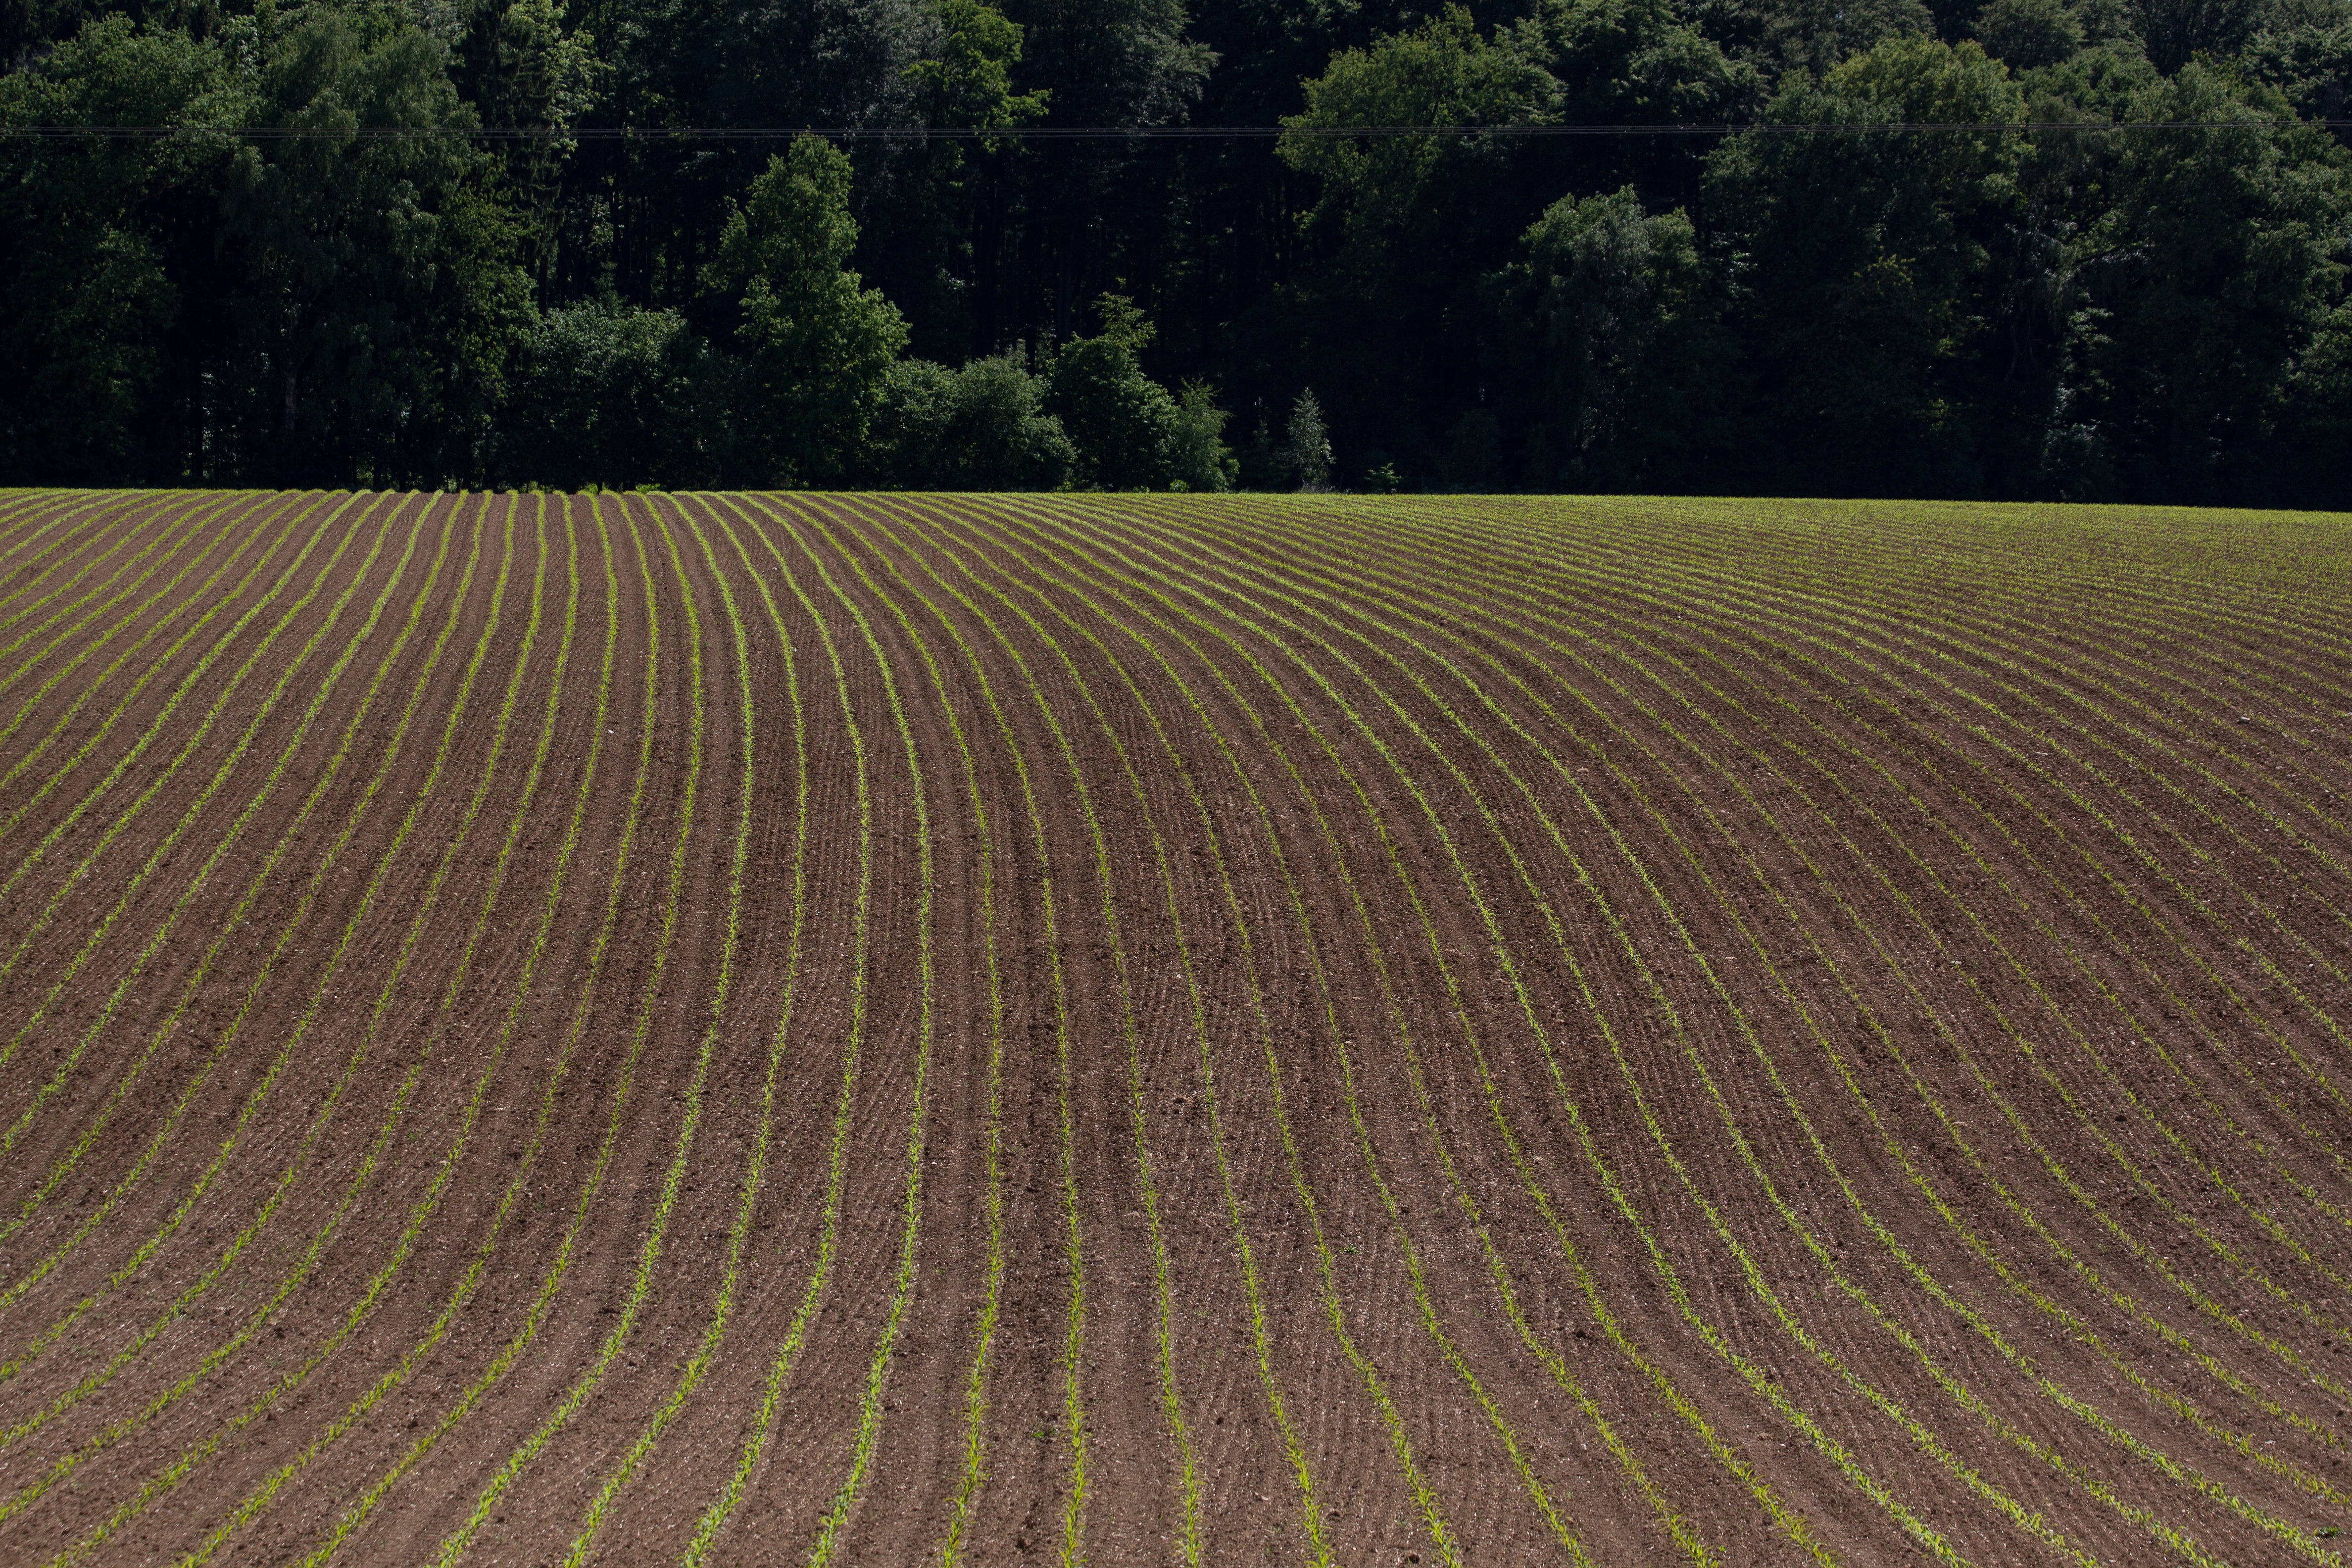
landscape, plant, field, prairie, food, spring, green, crop, soil, agriculture, plain, earth, grassland, series, frisch, ecosystem, arable, graphically, grass family